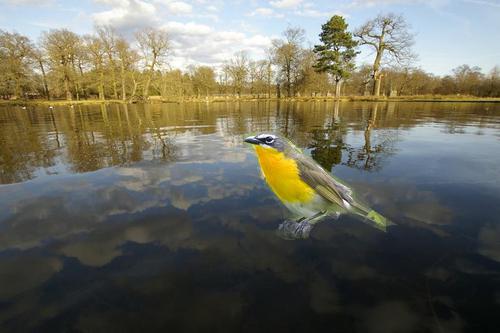
Bird species: Yellow_breasted_Chat
Bird type: landbird
Background: water